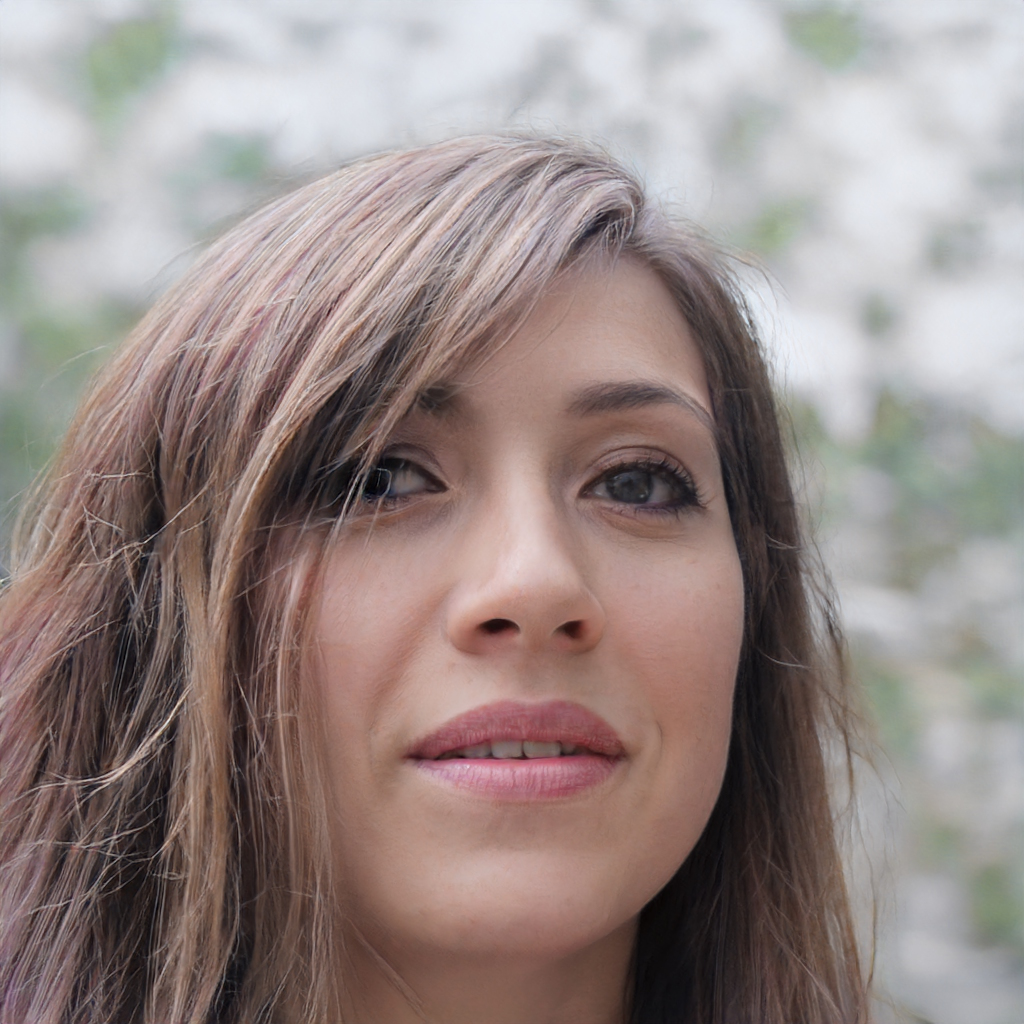
Label: Colored